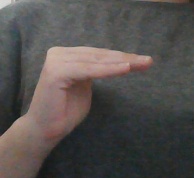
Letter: haa